Baker-Berry Library

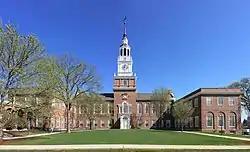
Fisher Ames Baker Memorial Library

The Baker-Berry Library is the main library at Dartmouth College in Hanover, New Hampshire. The fresco, "The Epic of American Civilization", was painted by José Clemente Orozco in the lower level of the library, and is a National Historic Landmark. Baker's tower, designed after Independence Hall in Philadelphia, stands 200 feet above campus and is often used as an iconic representation of the college.